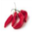
Label: sweet_pepper